Hexaphosphabenzene

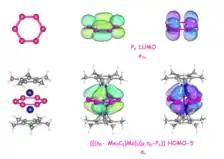

A pseudo Jahn–Teller effect (PJT) is responsible for distortion of the D benzene-like structure into the D structure, which occurs along the e doubly degenerate mode as a result of vibronic coupling of the HOMO − 1 (e) and LUMO (e): e ⊗ e = a ⊕ a ⊕ e. The distorted structure is calculated to lie just 2.7 kcal mol lower in energy than the D structure. If the uncomplexed structure were to be successfully synthesized, the aromaticity of the benzene-like P structure would not be sufficient to stabilize the planar geometry, and the PJT effect would result in distortion of the ring.